Jinggangshan University Affiliated High School

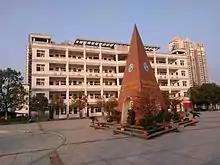
Jinggangshan University Affiliated High School

Jinggangshan University Affiliated High School is a Chinese secondary school in Qingyuan District, Ji'an, Jiangxi. It is affiliated with Jinggangshan University.